Evans County, Georgia

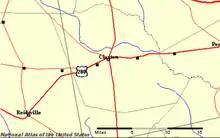
Evans County, showing the county seat, Claxton, and major roads and the major body of water, the Canoochee River

According to the U.S. Census Bureau, the county has a total area of , of which is land and (2.1%) is water. The major body of water is the Canoochee River which flows through Evans County. The Canoochee is a tributary of the Ogeechee River.